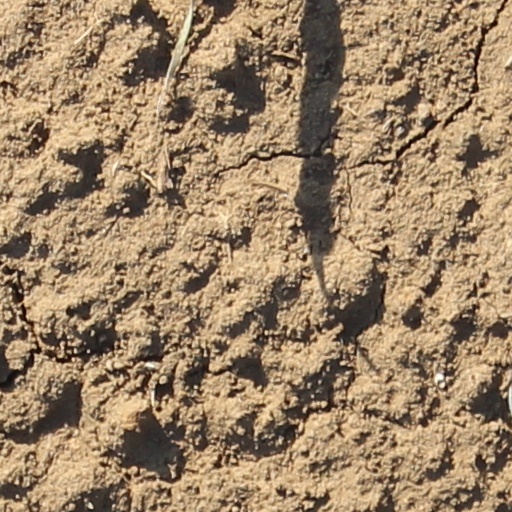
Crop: wheat